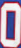
Number: 0